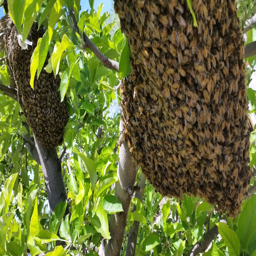
a swarm of bees in a tree , photo undated photo courtesy of person